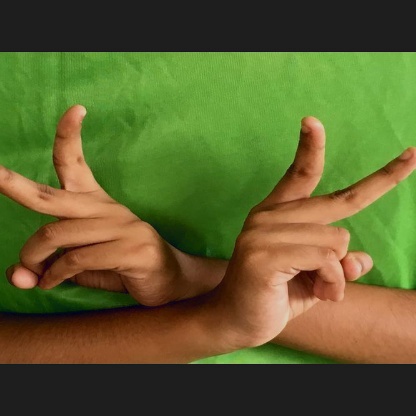
Mudra: Kartariswastika